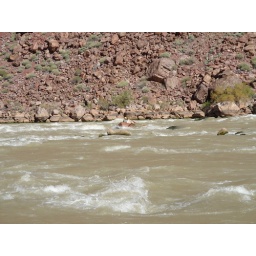
rafter in a wooden boat